Treforest

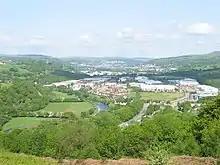
Treforest Industrial Estate

The Treforest Trading Estate, later renamed Treforest Industrial Estate, originated with the formation of the 'South Wales and Monmouthshire Trading Estates Ltd.' in June 1936. This non-profit making company aimed to establish one or more trading estates in Wales, and the first sod was cut on . By the end of 1937, three small factories had been completed and occupied. The first building contract awarded was a large factory for the British Coated Board and Paper Company Ltd (Wiggins Teape).